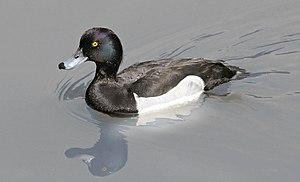
Fuligule morillon Frysk: Tûfein Galego: Pato cristado 日本語: キンクロハジロ Lietuvių: Kuoduotoji antis